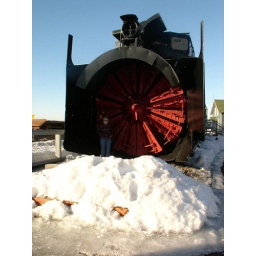
The person in front is about 5' 5&amp;quot;. The train is monstrous. It's outfitted to remove snow from the tracks.